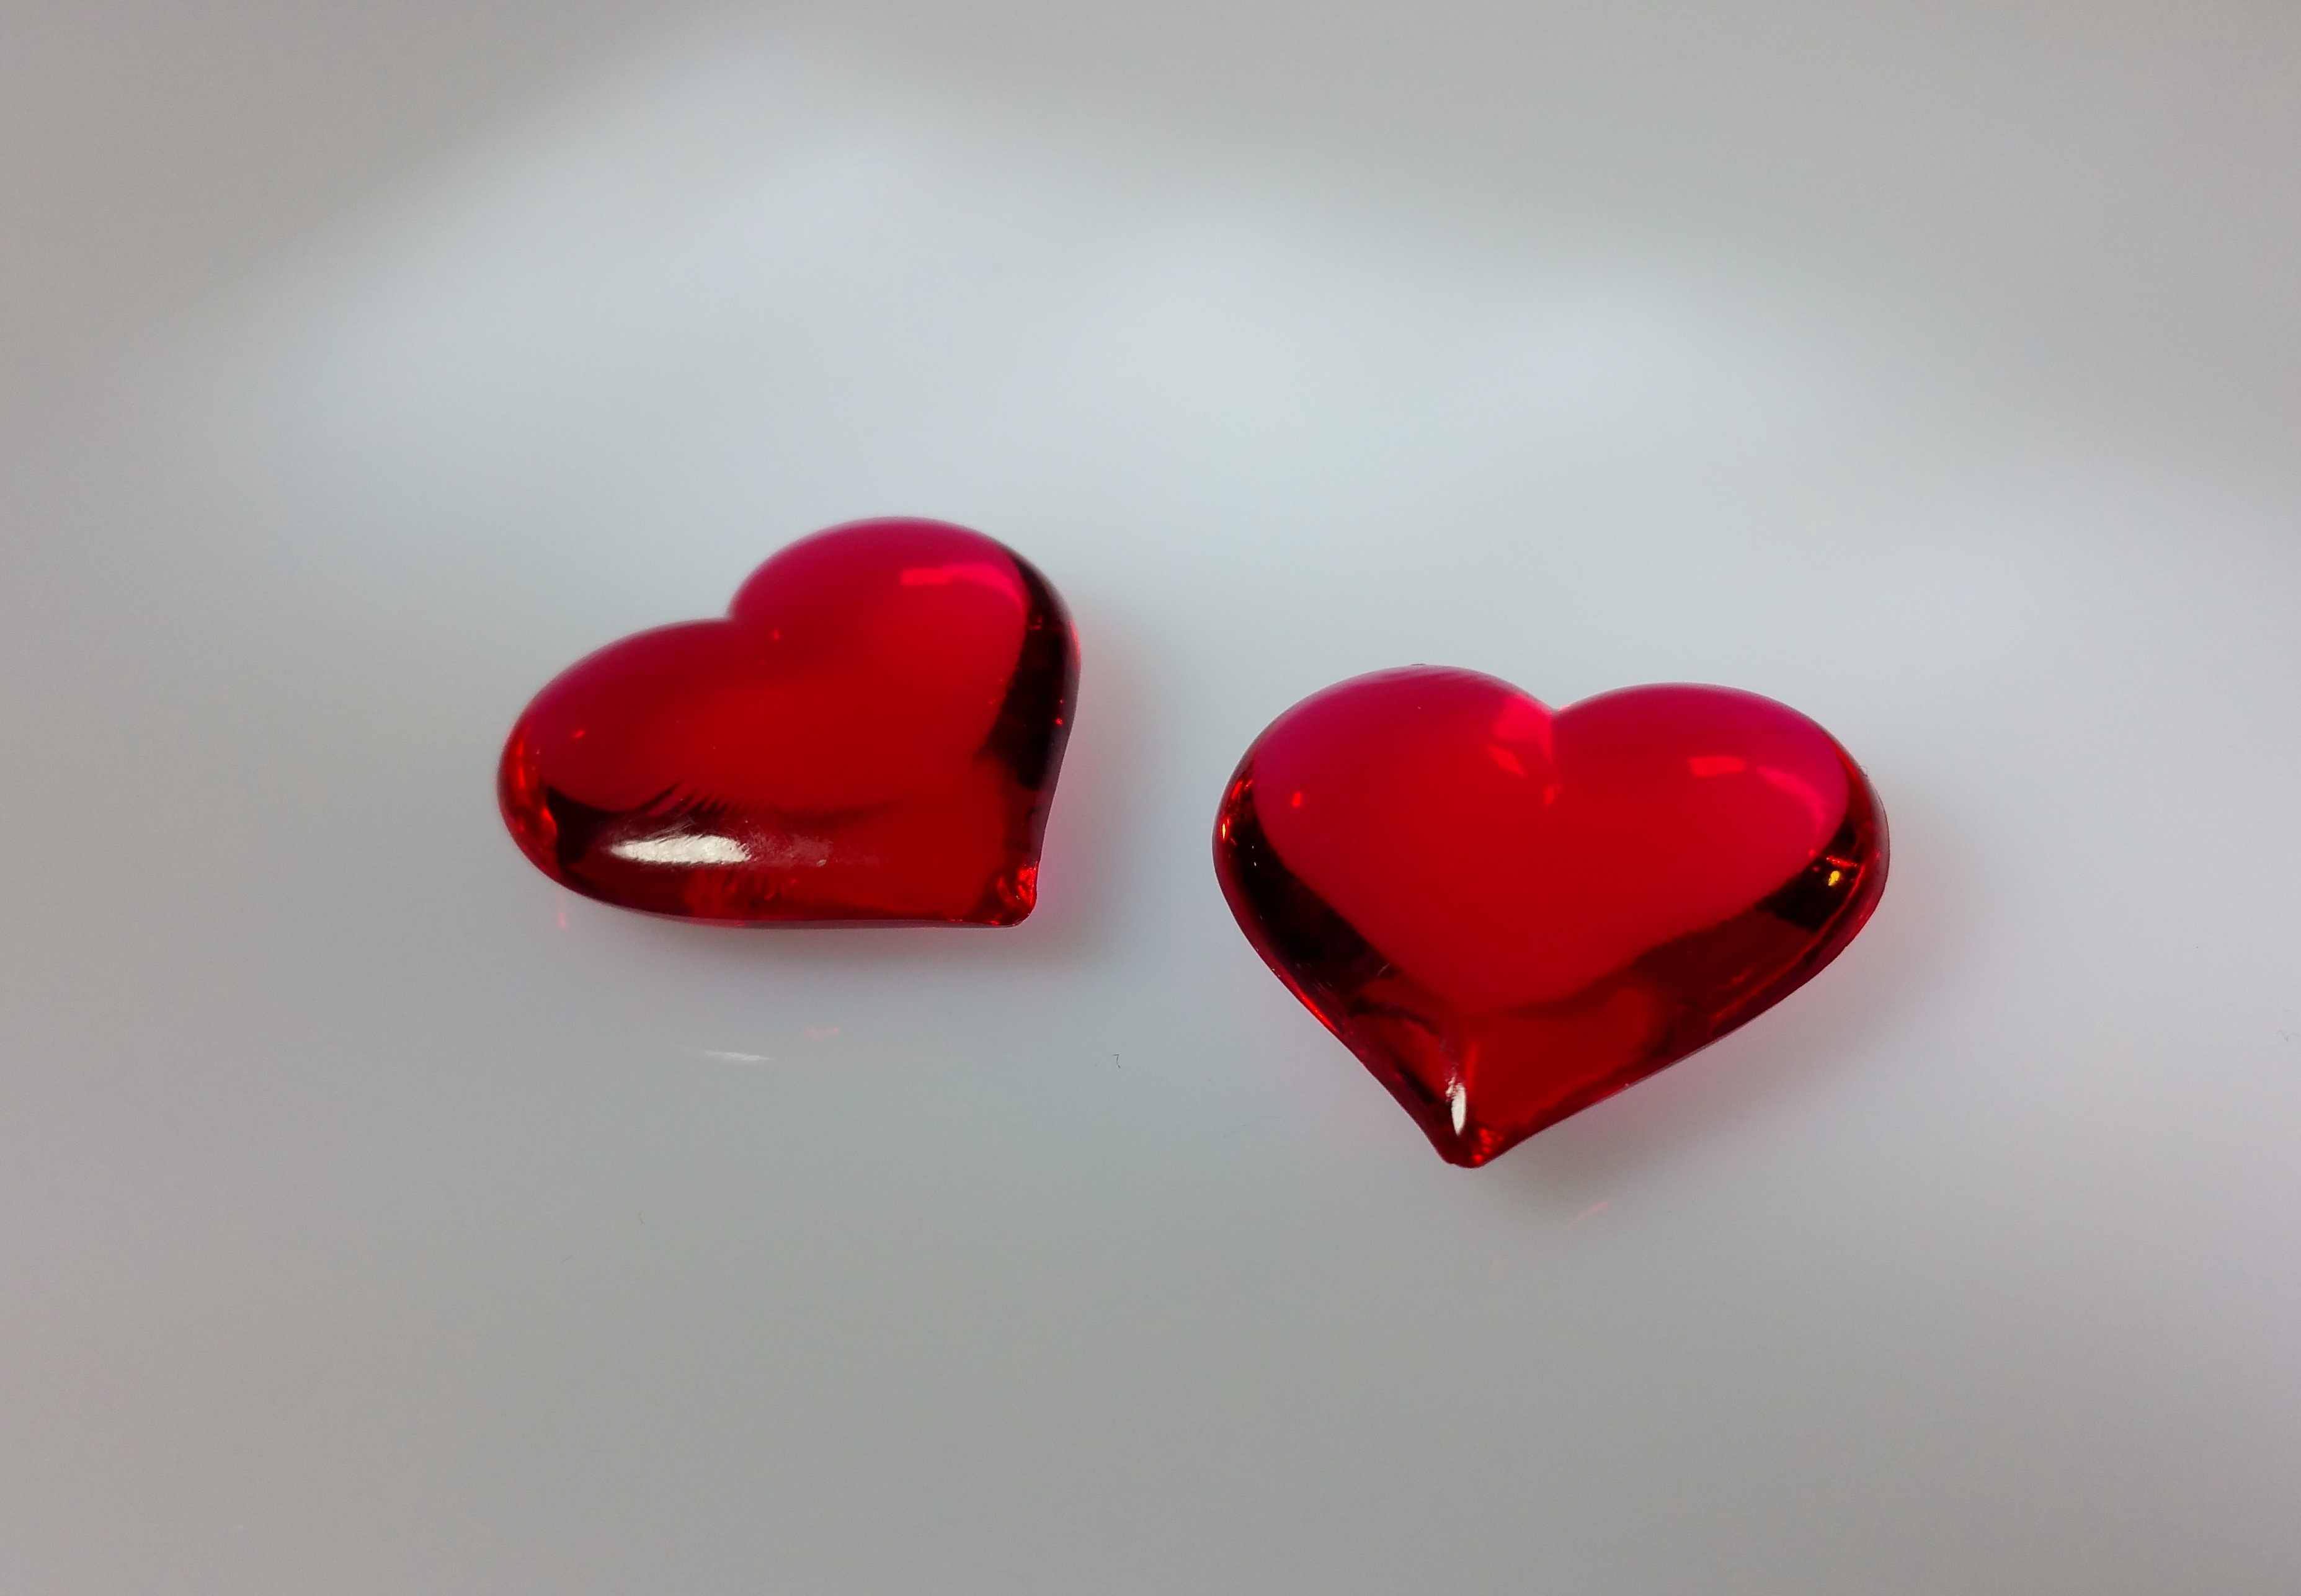
petal, love, heart, finger, red, pink, lip, human body, transparent, jewellery, organ, valentine, valentine's day, fashion accessory